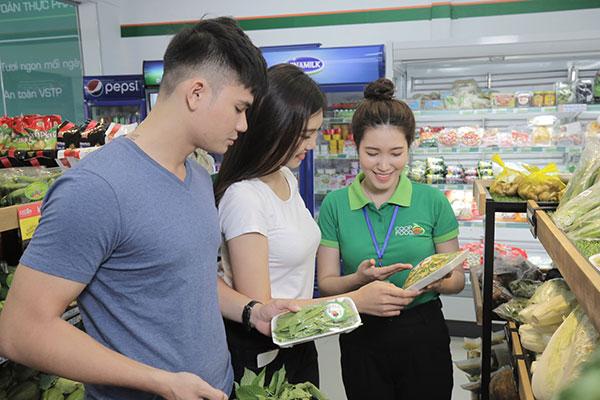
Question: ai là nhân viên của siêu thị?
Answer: người phụ nữ áo xanh lá